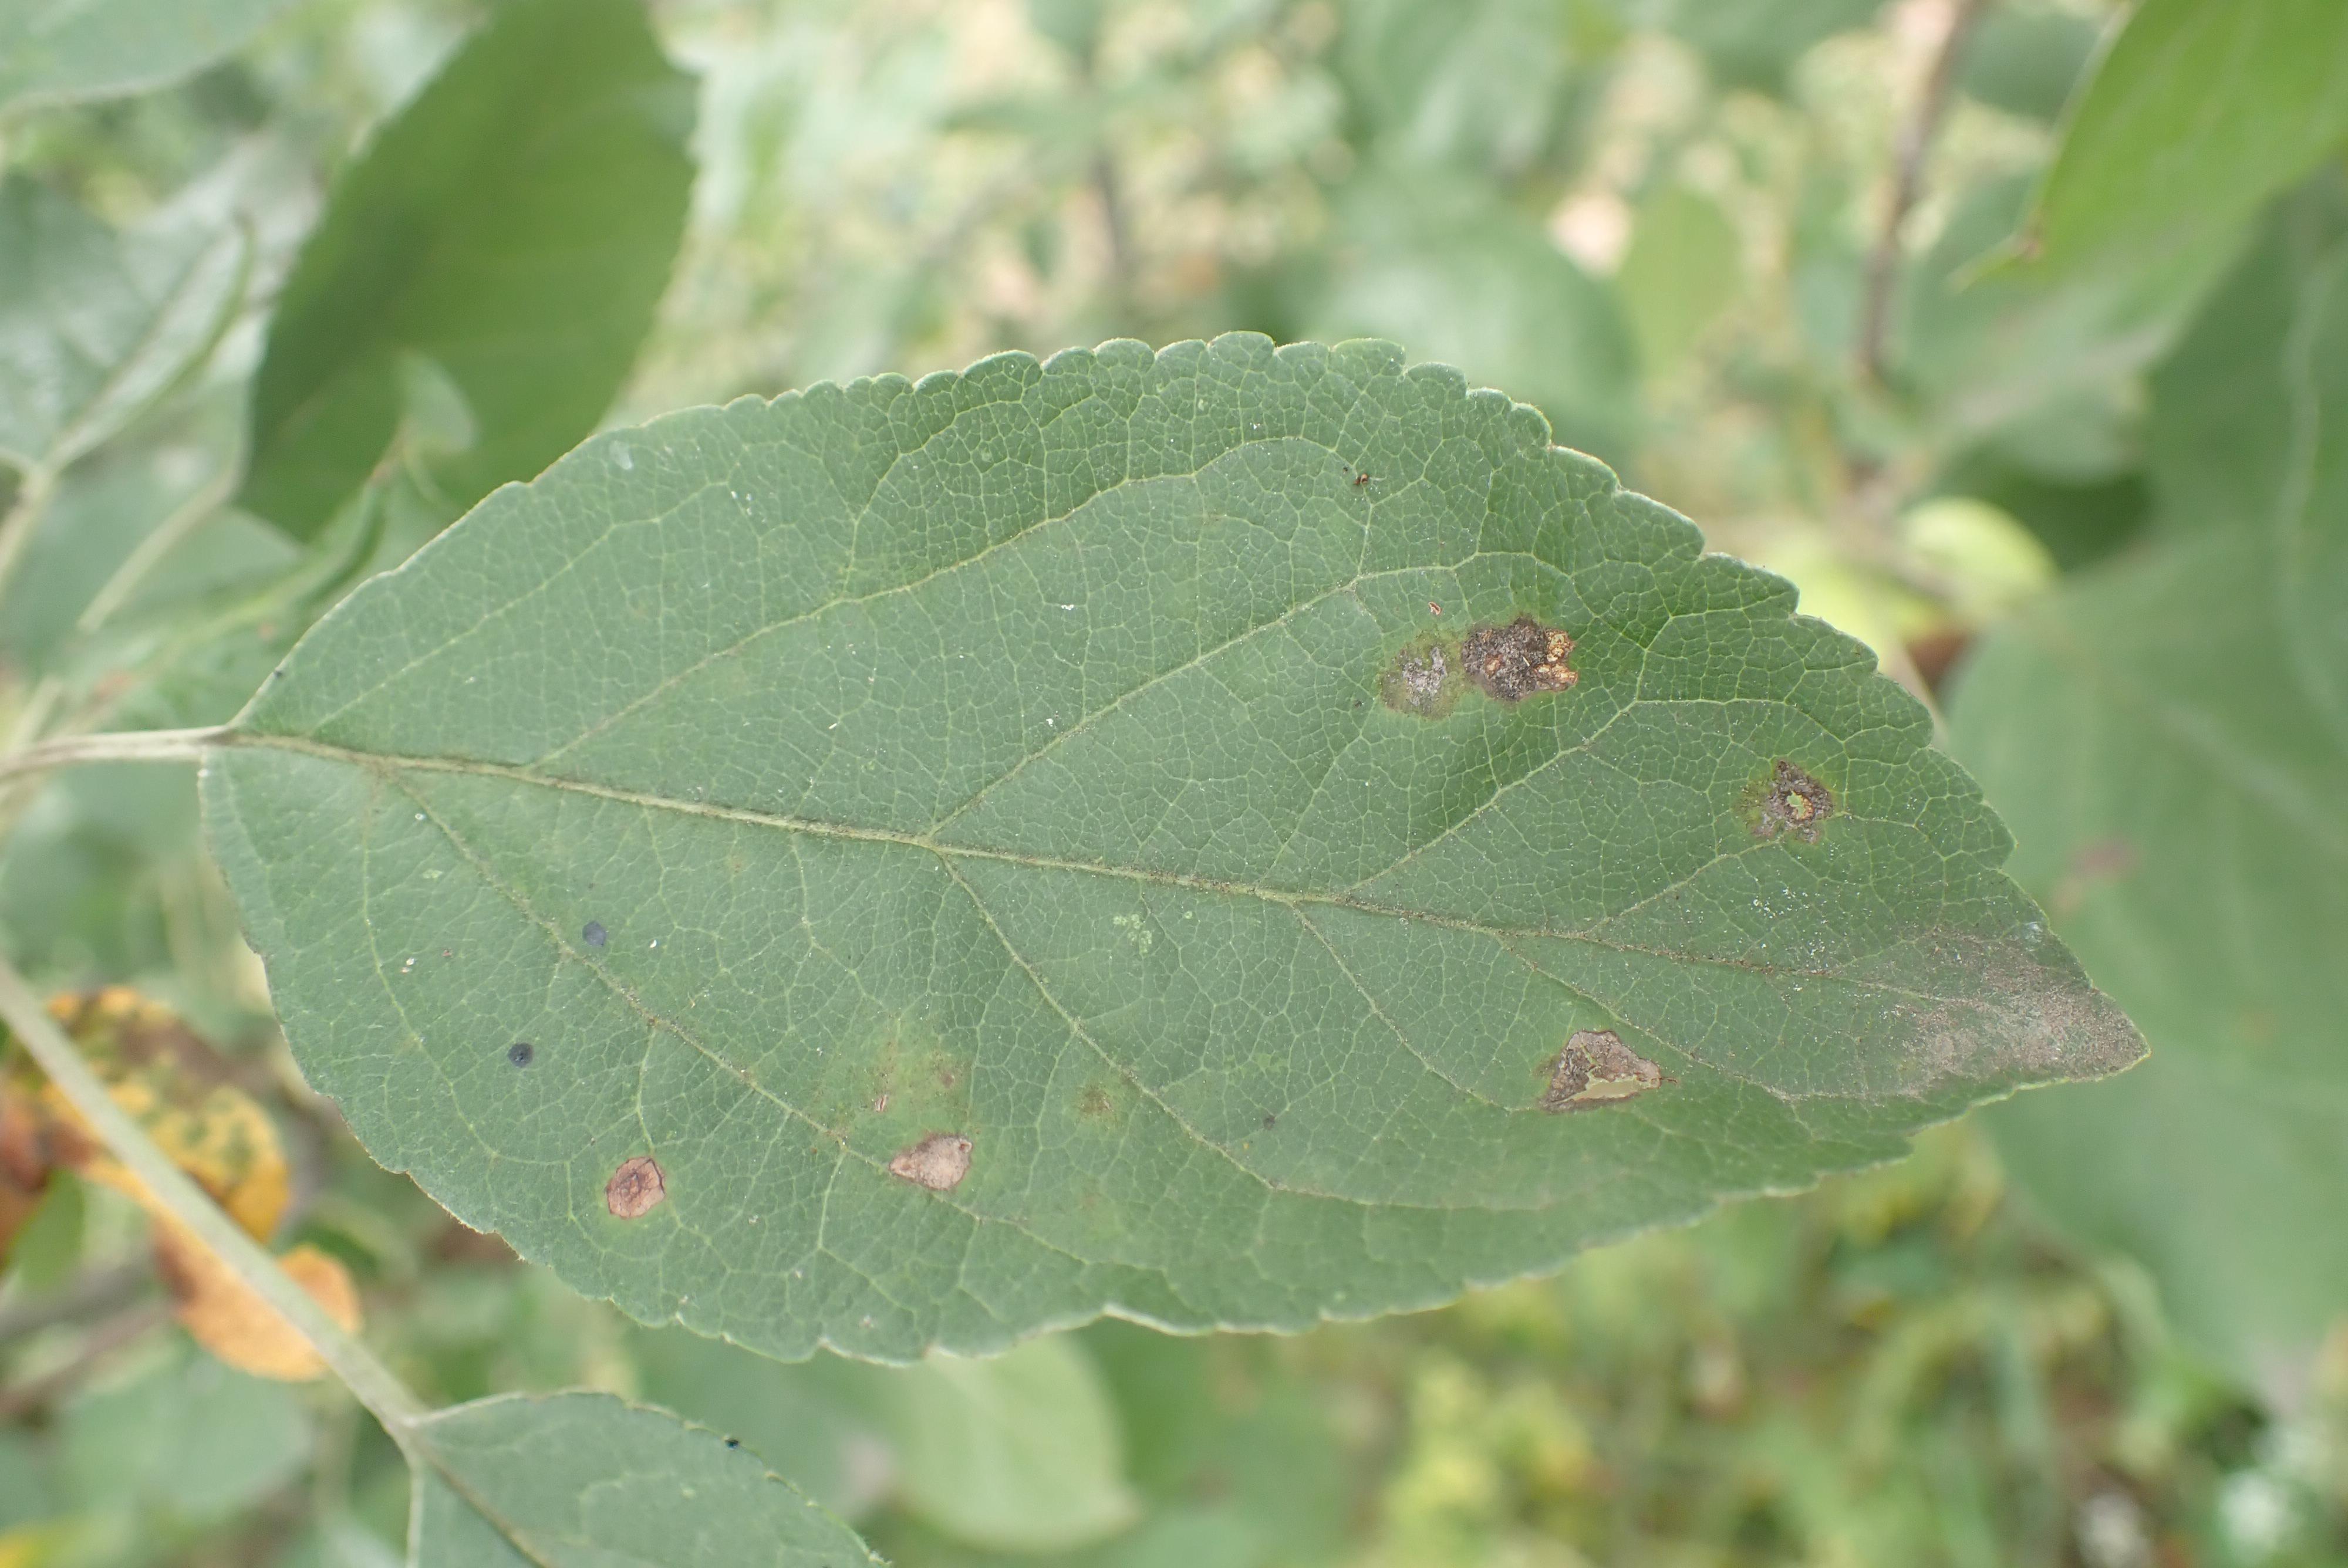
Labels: scab, frog_eye_leaf_spot